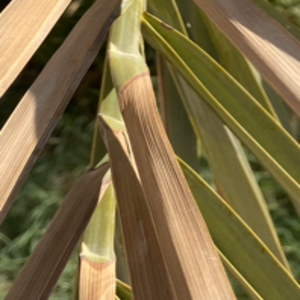
Label: Leaf Spots